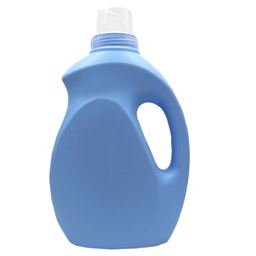
Label: plastic